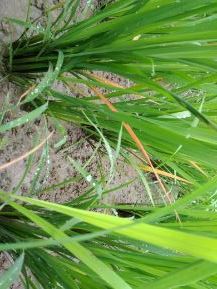
Disease: Tungro